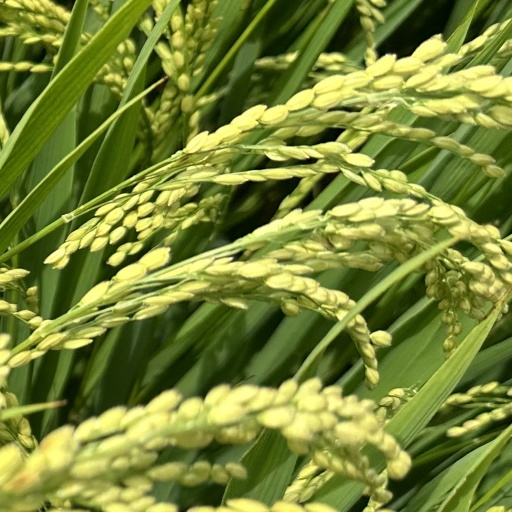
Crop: rice